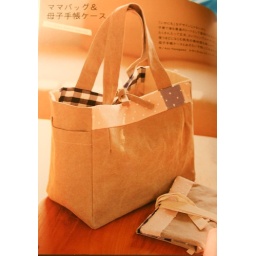
Baby bag I want to make. Found in book &amp;quot;For Sweet Baby&amp;quot; ISBN4-07-246385-X